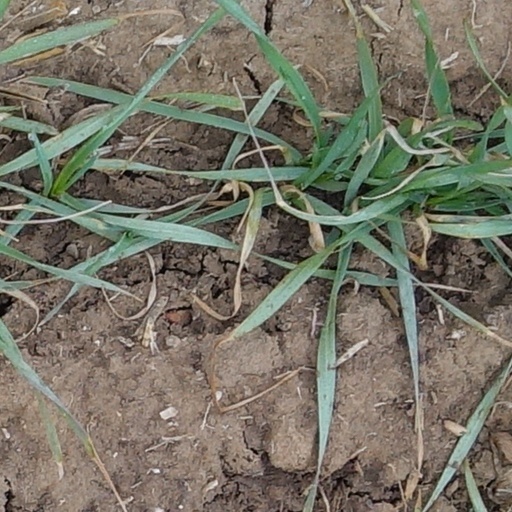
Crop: wheat